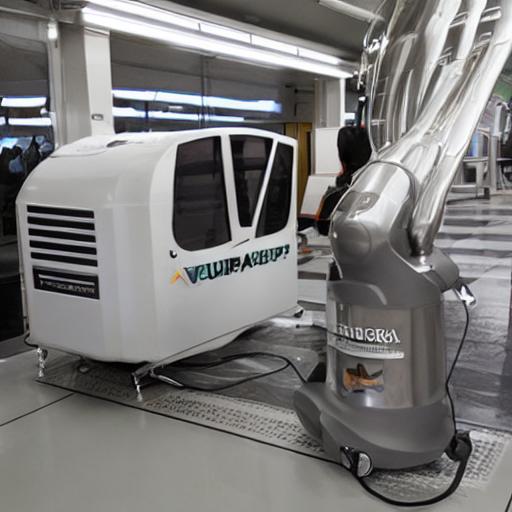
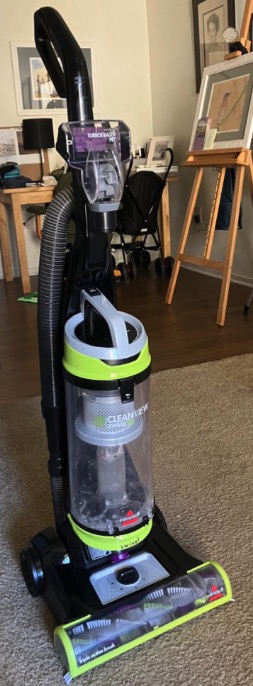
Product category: items_vacuum
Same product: no